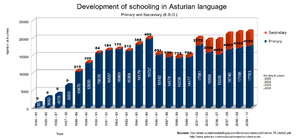
L'asturien est le glottonyme officiel utilisé dans les Asturies pour désigner la langue romane traditionnellement parlée dans la région, couramment dénommée bable par ses locuteurs. Dans d'autres zones du nord de l'Espagne et du Portugal, les linguistes utilisent également le terme générique d'astur-léonais pour désigner la langue dans son ensemble, incluant comme variantes le léonais et le mirandais.